Vande Mataram (1985 film)

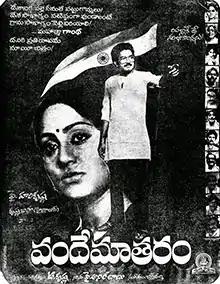
Theatrical release poster

Vande Mataram is a 1985 Indian Telugu-language film written and directed by T. Krishna, and produced Krishna Chitra. It stars Vijayashanti and Rajasekhar, with music composed by Chakravarthy. The film is the debut of actor Rajasekhar into the Telugu film industry.